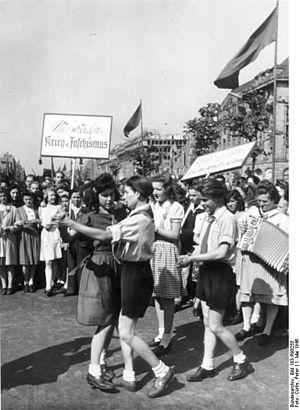
« Plus jamais la guerre », ou « Plus jamais de guerre », ou encore « Jamais plus la guerre ! » est une expression apparue à la suite de la Première Guerre mondiale et qui est devenue un slogan de l'esprit ancien combattant, des mouvements pacifistes et antimilitaristes. Elle a aussi été popularisée par le pape Paul VI en 1965.